Alexander Terentyev (politician)

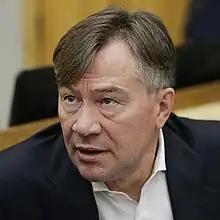

Alexander Vasilyevich Terentyev (born 1 January 1961) is a Russian political figure and a deputy of the 5th, 6th, 7th, and 8th State Dumas.